Yorktown, Indiana

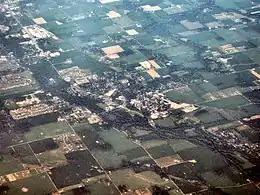
Yorktown from the air, looking east.

During the Woodland period Native Americans built an earthen enclosure just to the east of Yorktown, still visible on Google Earth at . Yorktown lies at the junction of the White River and Buck Creek. According to local legend, the Miami Indians believed that the peculiar configuration of the junction made Yorktown immune from tornadoes.